Baker, California

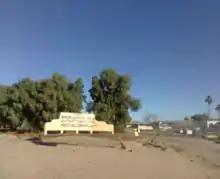
Former prison staff housing rentals

In the California State Legislature, Baker is in , and in .